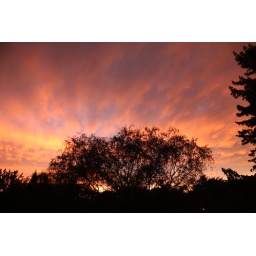
Took from the roof of my house, top of the willow tree in my front yard with the orange sky in the background.